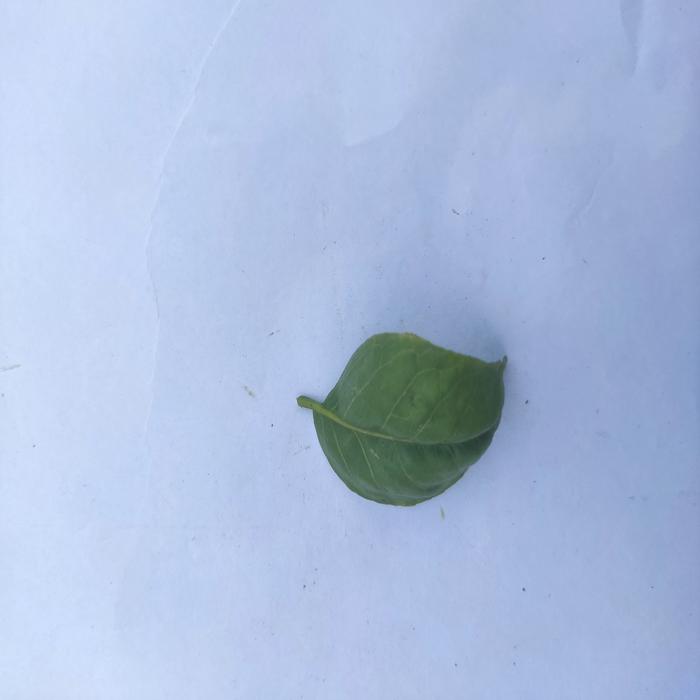
Crop: Aegle Marmelos
Leaf condition: Leaf_Curl